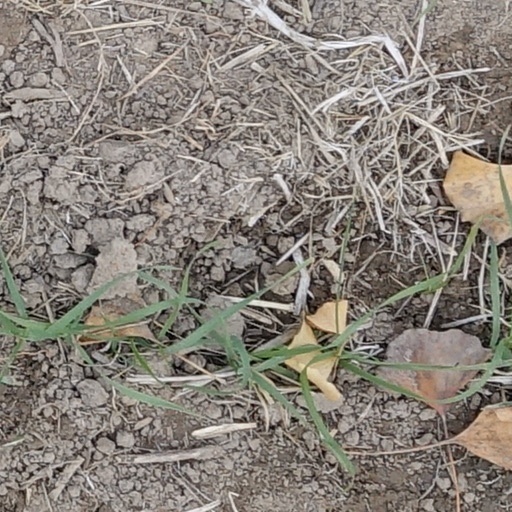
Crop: wheat